New Delhi–Amritsar Swarna Shatabdi Express

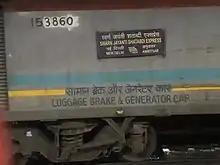

The 12029/30 New Delhi Amritsar Swarna Shatabdi Express is a Superfast Express train of the Shatabdi category belonging to Indian Railways - Northern Railway zone that runs between New Delhi and Amritsar in India.